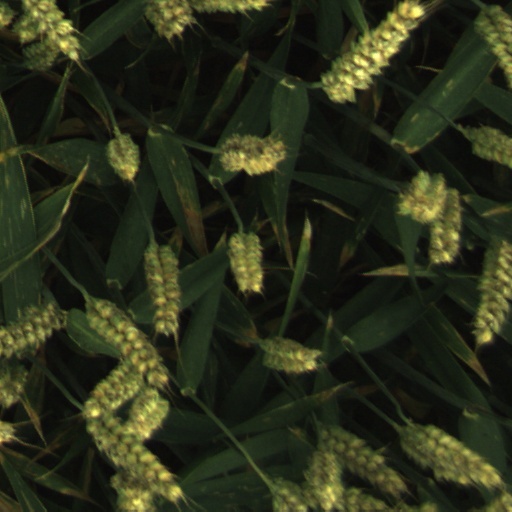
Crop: wheat